Ángela Aguilar

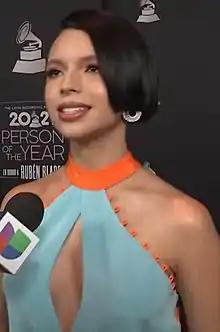
Aguilar in 2021

Ángela Aguilar Álvarez Alcalá (born October 8, 2003) is a Mexican and American singer. She was born in Los Angeles while her mother was accompanying her father, Pepe Aguilar, on tour. Aguilar gained notable recognition after performing "La Llorona" at the 19th Annual Latin Grammy Awards in 2018. Her paternal grandparents are the actors and singers from the Golden Age of Mexican cinema, Antonio Aguilar and Flor Silvestre.